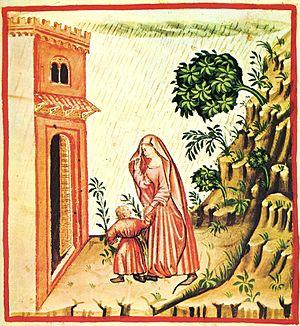
Une giboulée est une averse, souvent accompagnée de vent, aussi brève que violente qui se produit lors du passage de l'hiver au printemps, principalement aux mois de mars et d'avril, au cours de laquelle des précipitations mixtes sont notées. À la pluie peuvent se mêler des grêlons, des flocons de neige, des granules de glace ou de la neige fondante. À ne pas confondre avec une averse hivernale ou une averse de neige.
Un orage cévenol, épisode cévenol ou pluies cévenoles, désigne un type particulier de pluie qui affecte principalement les Cévennes et le piémont cévenol, dans le sud de la France. Ces épisodes violents provoquent souvent de graves inondations. Il s'agit d'épisodes méditerranéens.